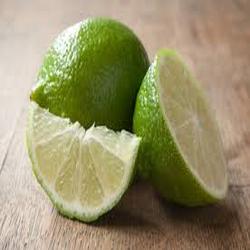
Label: Lemon